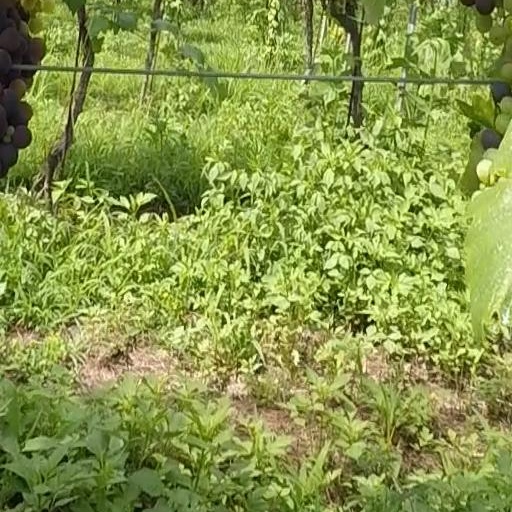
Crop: grape